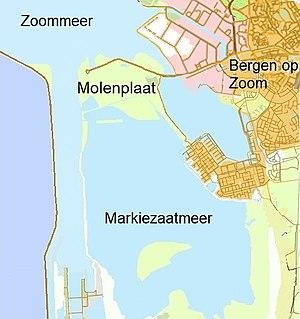
L'île de Molenplaat aux Pays-Bas
Molenplaat est une île, réserve naturelle entre le Markiezaatsmeer et le Zoommeer aux Pays-Bas. Elle mesure plus de 150 hectares. La plus grande partie se trouve dans le Brabant-Septentrional, une petite portion est en Zélande.